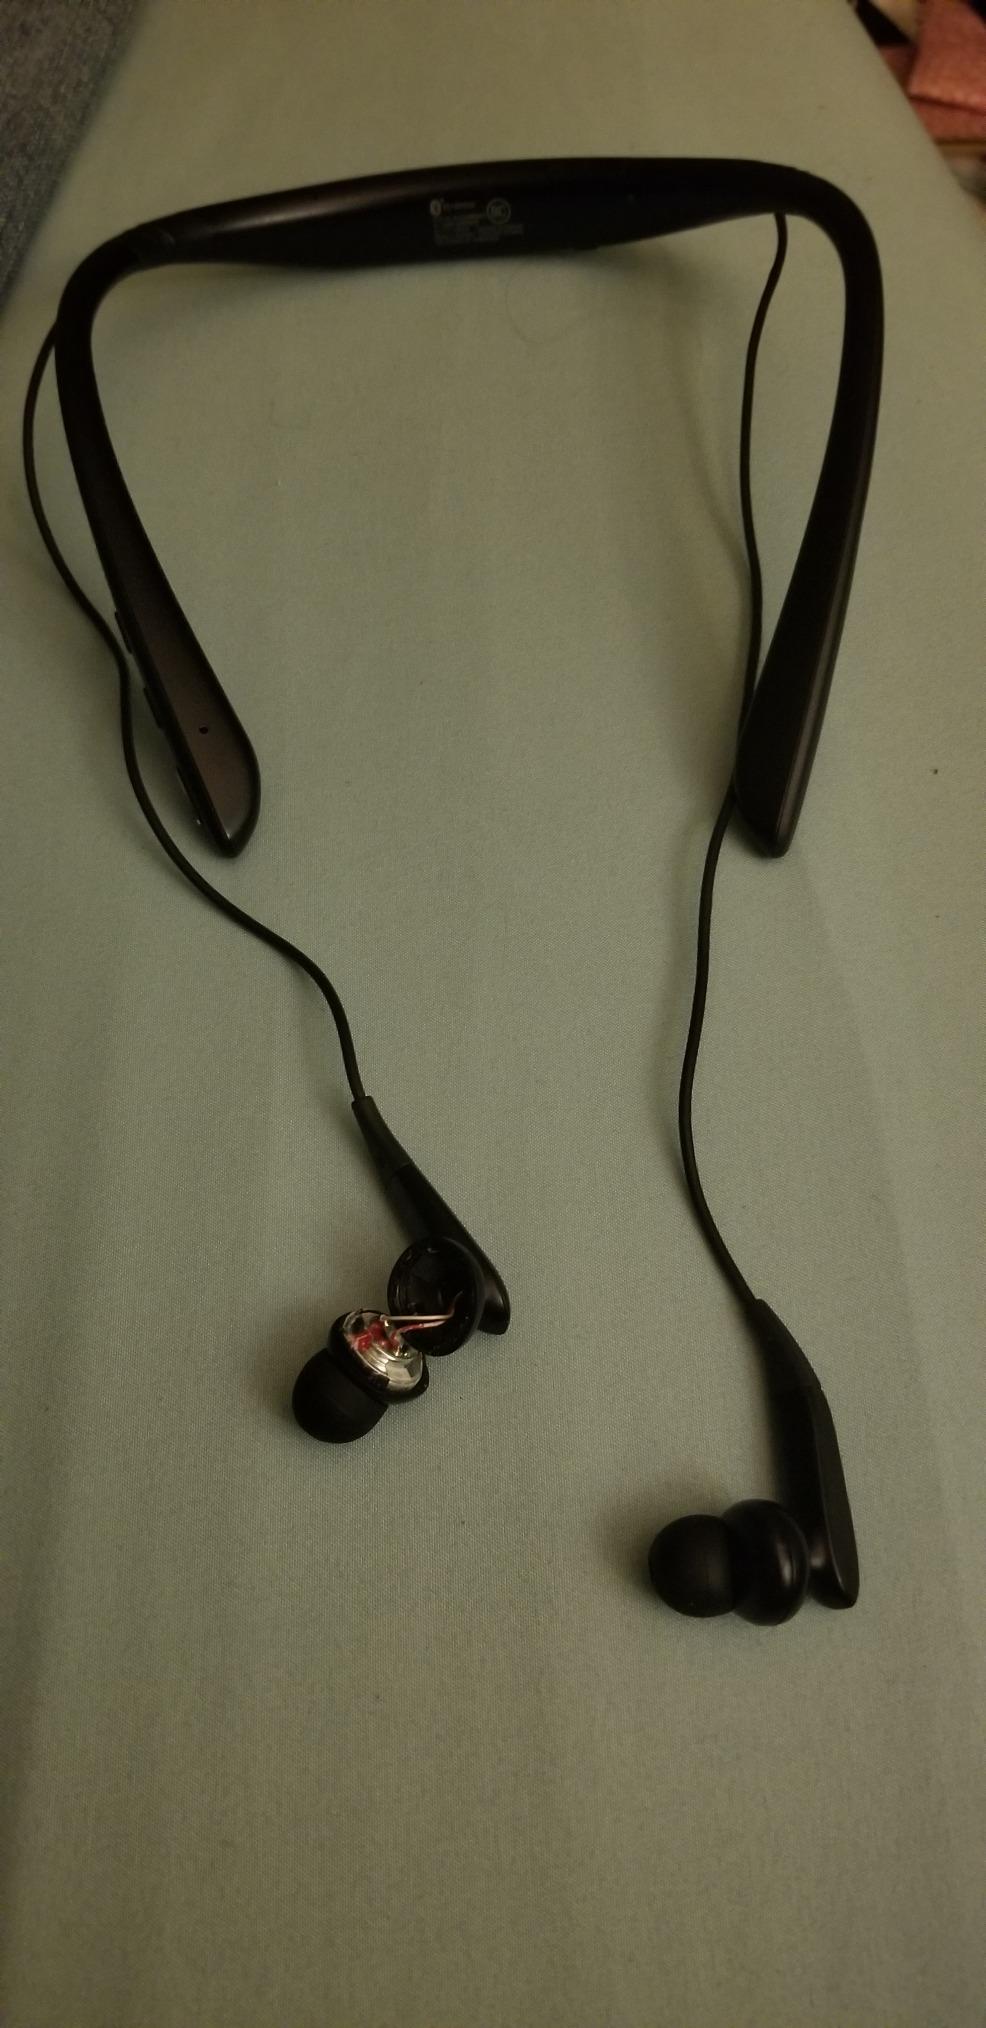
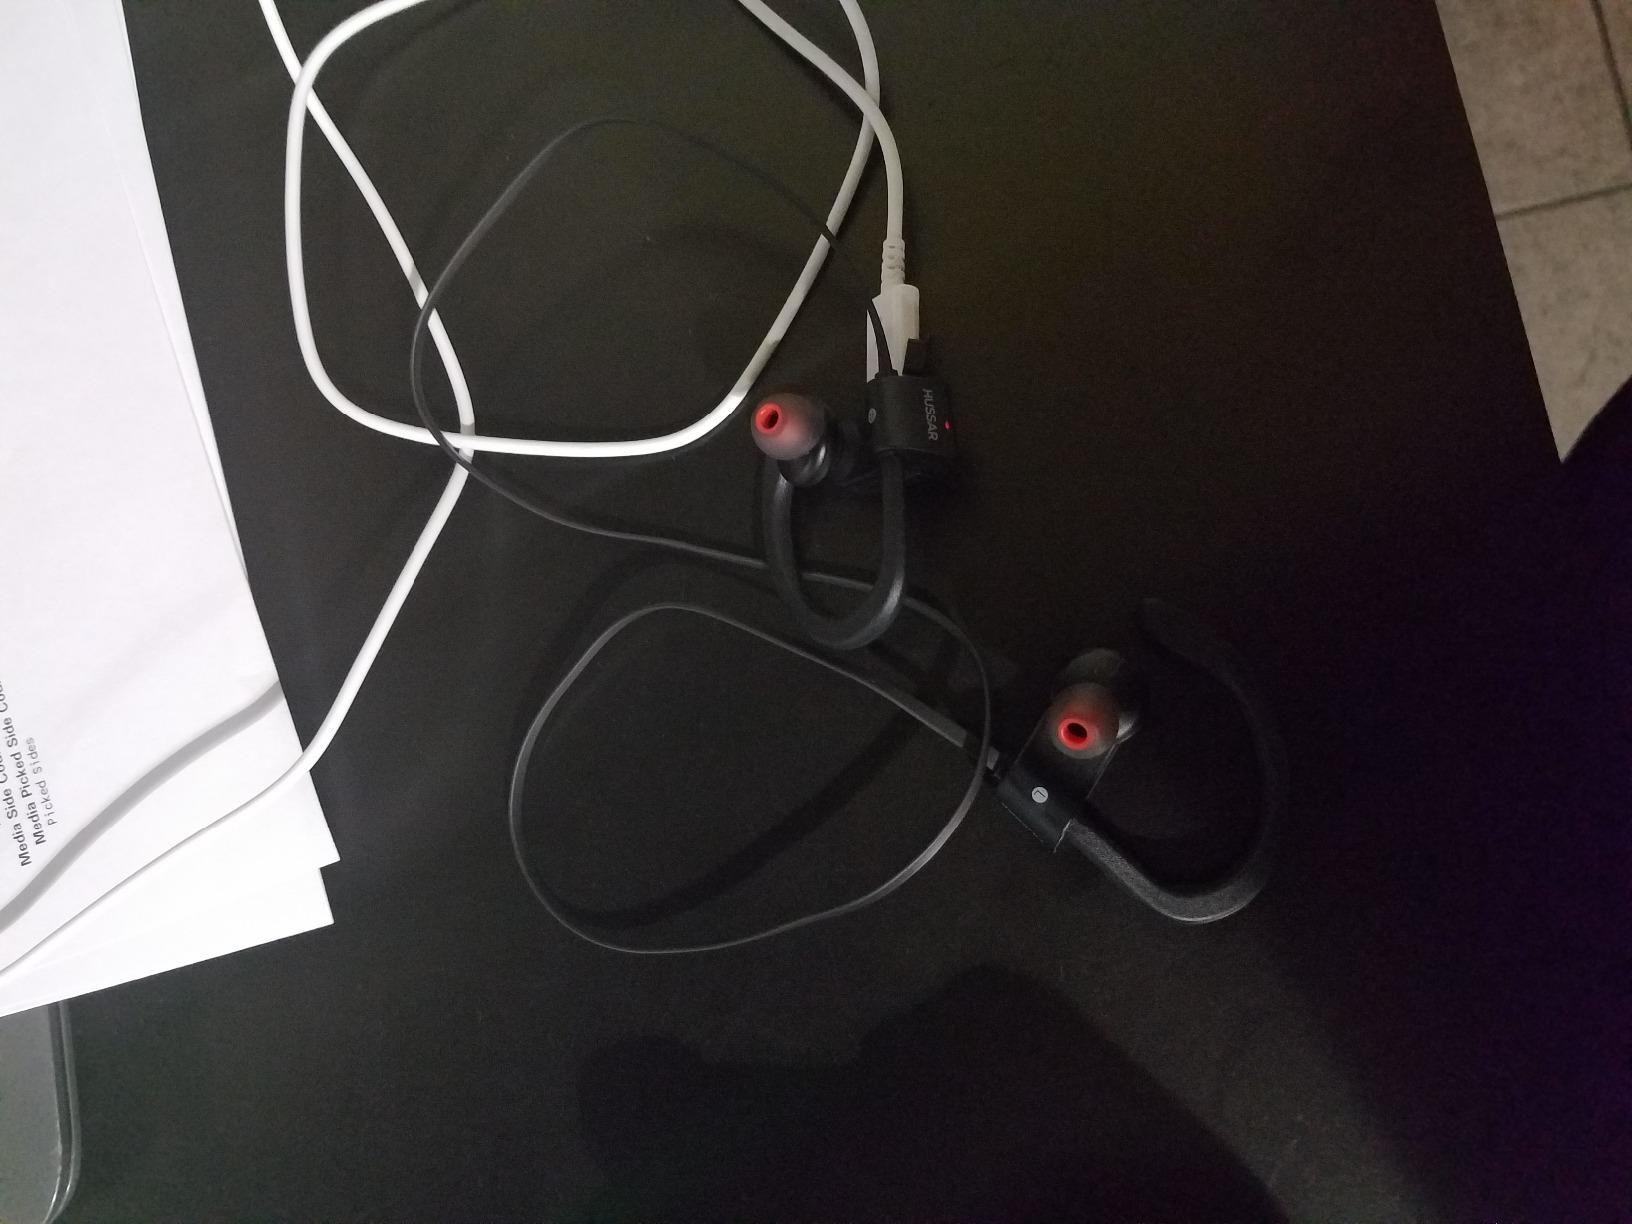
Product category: headphones
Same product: no